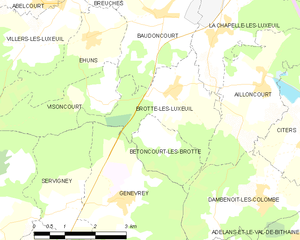
Carte des communes françaises
Brotte-lès-Luxeuil est une commune française, située dans le département de la Haute-Saône en région Bourgogne-Franche-Comté.